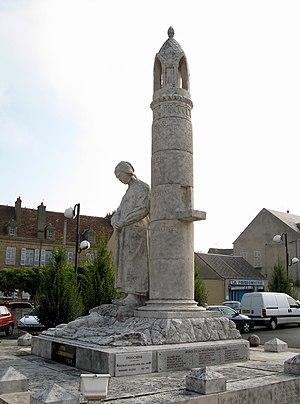
Ernest Nivet est un sculpteur français né à Levroux le 7 octobre 1871 et mort à Châteauroux le 5 février 1948.